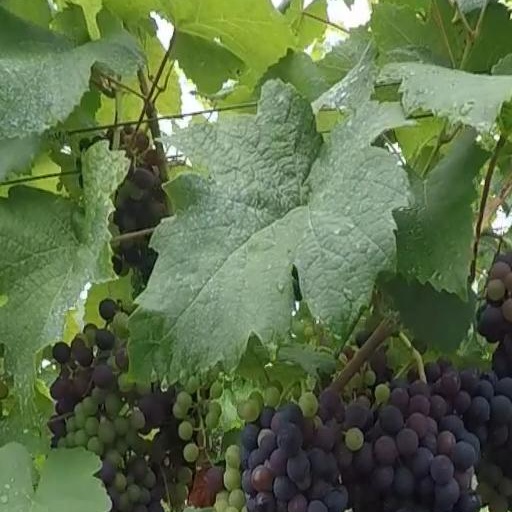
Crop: grape